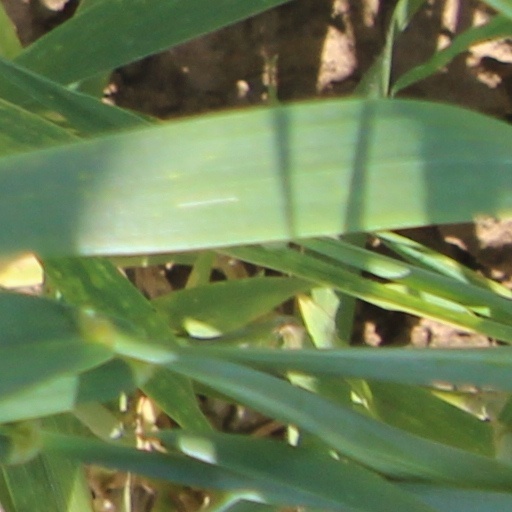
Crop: wheat